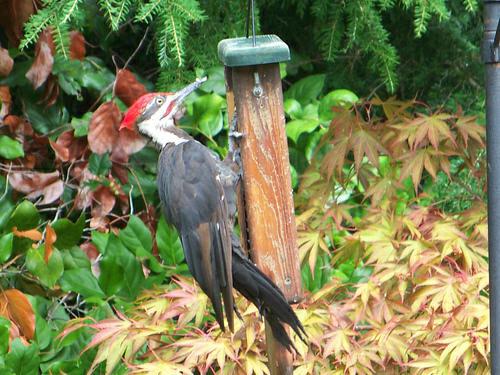
A photo of a pileated woodpecker